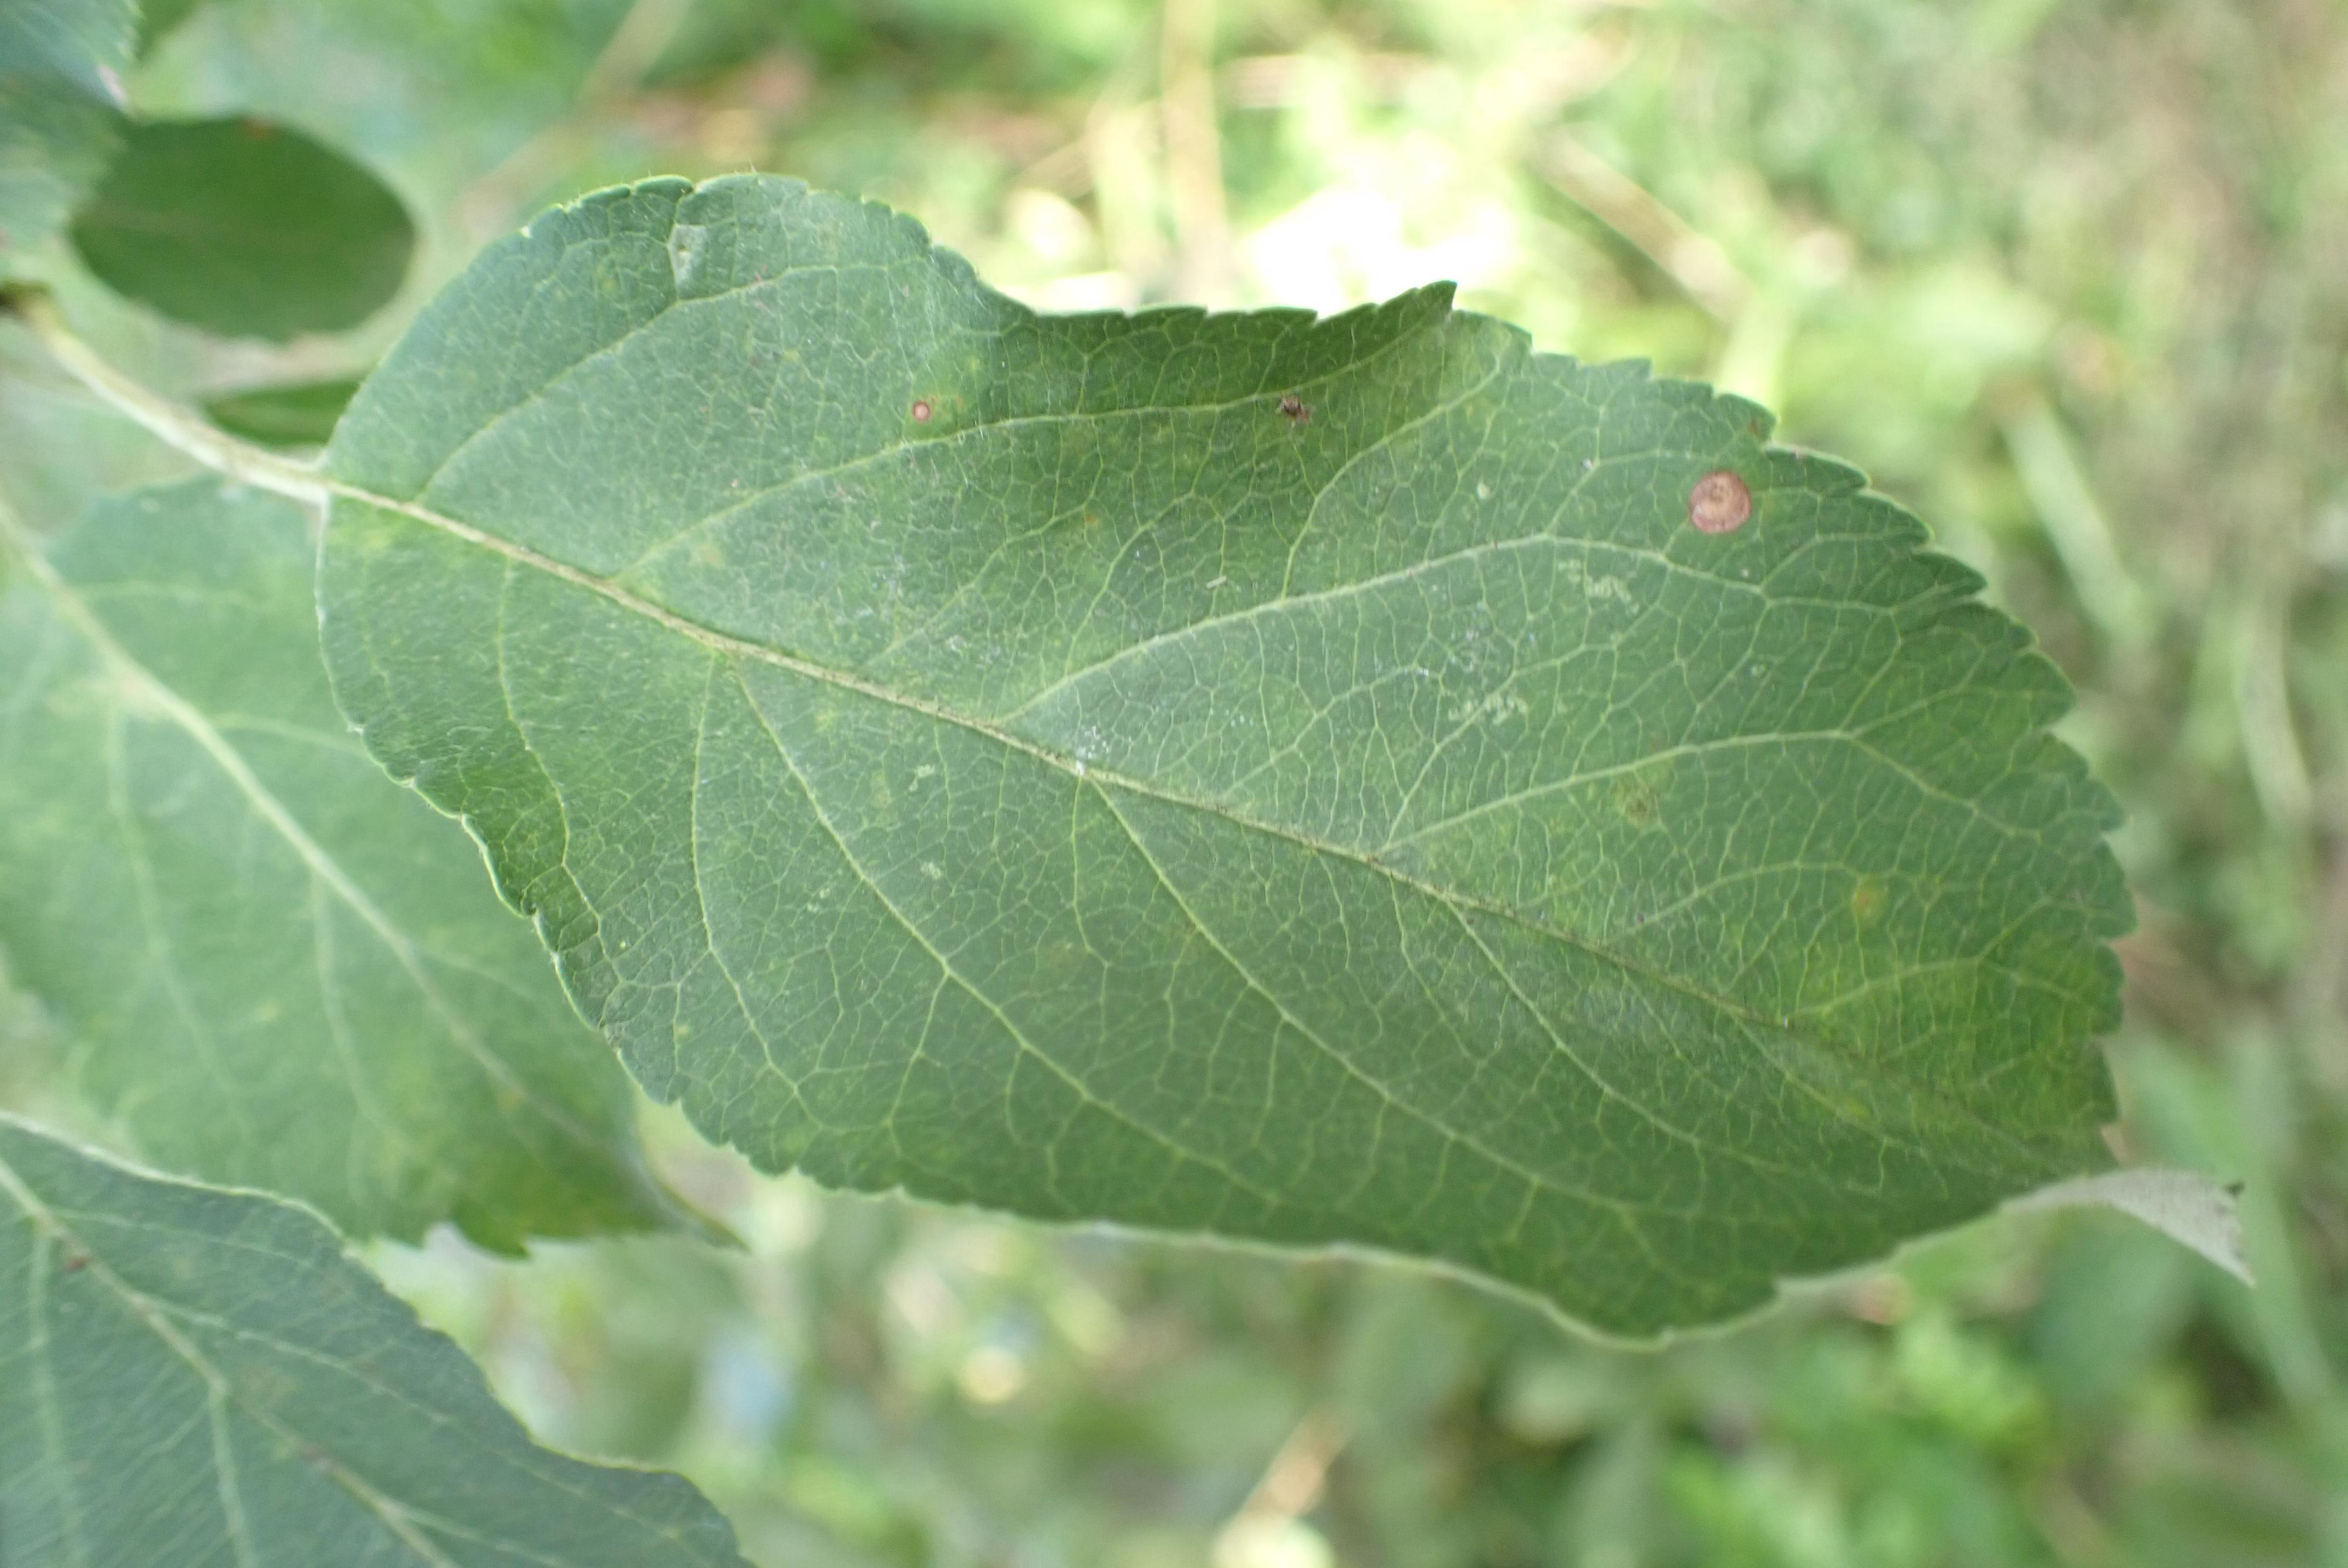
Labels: scab, frog_eye_leaf_spot, complex